Enigmosaurus

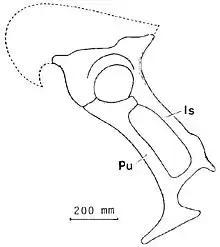
Schematic reconstruction of the pelvis

Three years later, the type species, "Enigmosaurus mongoliensis", was named and described in 1983 by Barsbold. The preserved elements consist of a partial skeleton, lacking the skull, that includes a well preserved pelvic girdle with other postcrania. The generic name, "Enigmosaurus", was stated to be derived from Greek (meaning enigma) and (meaning lizard), in reference to the aberratic and unusual shape of its pelvis. The specific name, "mongoliensis", refers to the country of its discovery, Mongolia. Some therizinosaur fossil findings at the Iren Dabasu Formation were first thought to be referable to "Enigmosaurus". Although it is commonly known from the pelvis, several remains not mentioned in the original description of the holotype were labelled under the same specimen number (IGM 100/84). These elements are in poor condition compared to the pelvis, and they were not measured and illustrated: proximal end of a femur; large femoral shaft, might be a tibial shaft; some ribs; distal end of a humerus; a tentative radius and the proximal end of an ulna. The femur, however, was not found in association with the holotype individual, therefore it should be assigned to Therizinosauria "incertae sedis"; the other remains might pertain to the holotype. A very large left femur, measuring long, was labelled with the same specimen number too; however, it was not associated with the holotype due to its large size (larger than the pelvis itself). Nevertheless, it seems to approach the size of the closer "Segnosaurus".